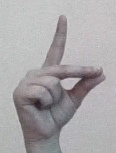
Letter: ta